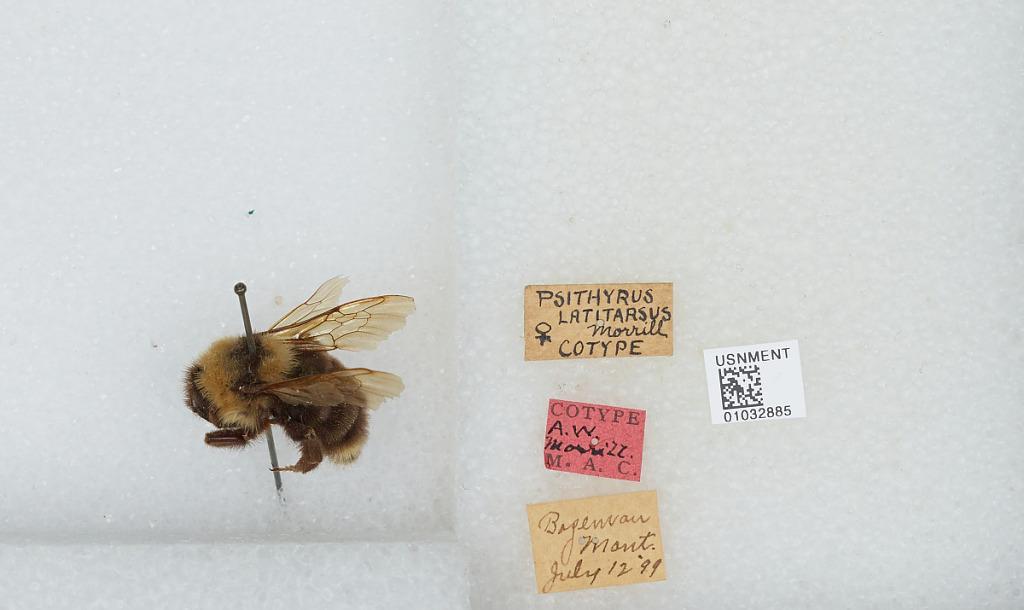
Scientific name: Bombus (Psithyrus) suckleyi Greene
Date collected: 1899-7-12
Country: United States
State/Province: Montana
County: Gallatin
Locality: Bozeman
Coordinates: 45.6778, -111.047